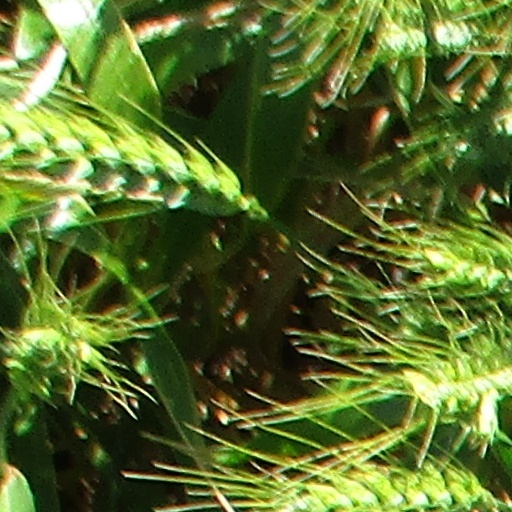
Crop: wheat